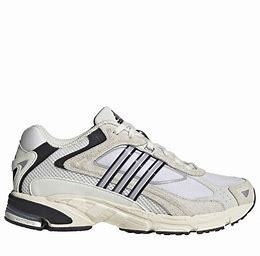
Brand: Adidas
Model: Response Cl